Kokoro: The Heart Within

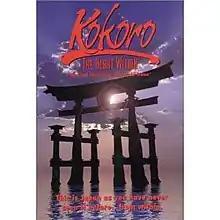

Kokoro: The Heart Within is a 1995 television series about Japan, originally airing on PBS. It was later rebroadcast on the Discovery Channel. The series was shot in 16mm and 35mm film, with most of the footage shot by the director, Scott Featherstone. In addition to an Emmy nomination, the series won a gold and silver medal at the New York Film Festival. The series consists of ten 30 minute episodes.